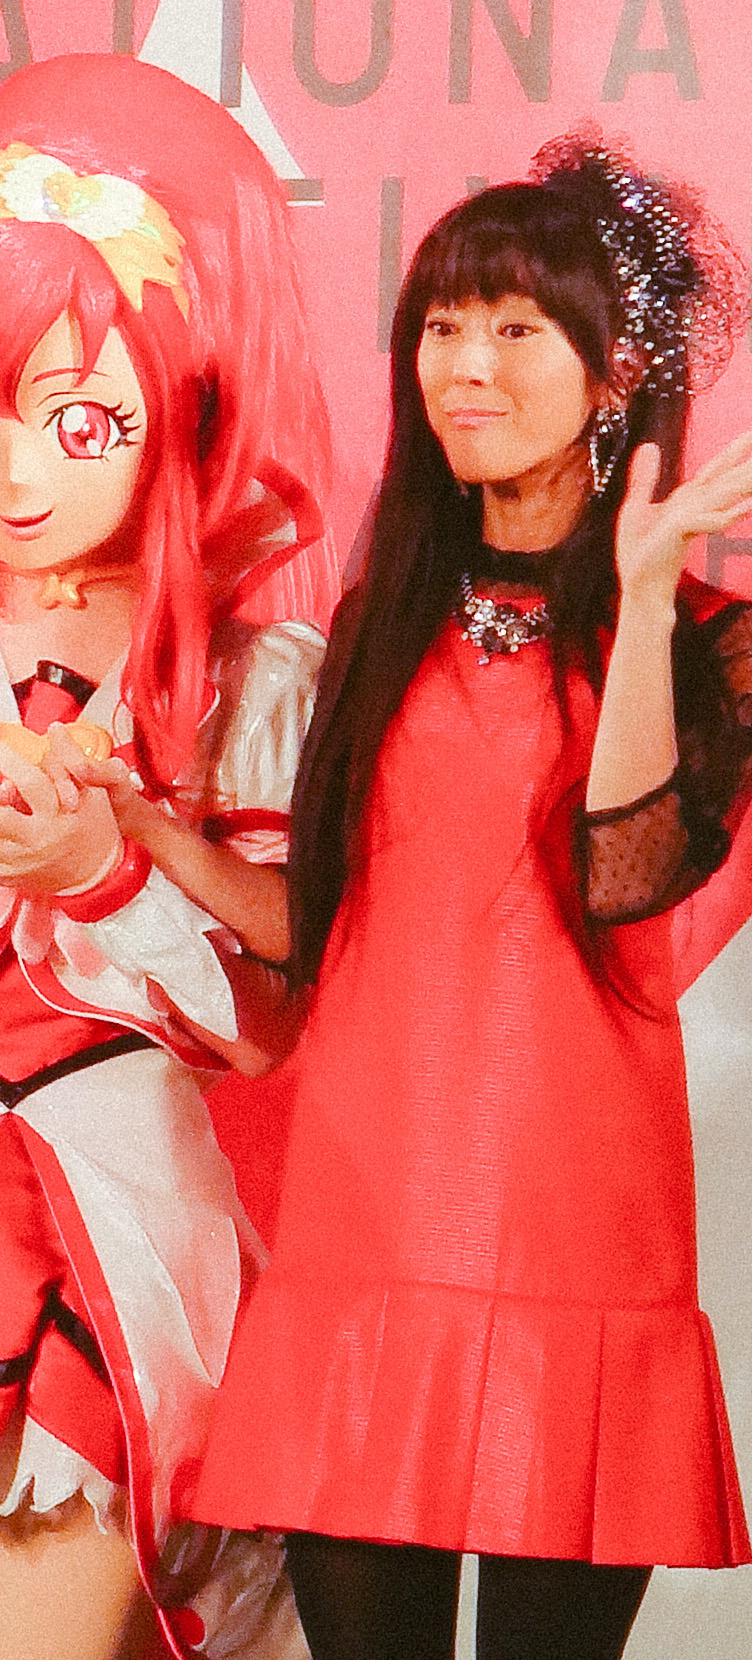
ริเอะ คูงิมิยะ

| name = ริเอะ คูงิมิยะ
| image = Rie kugimiya in 26th Tokyo International Film Festival.jpg
| birthname = ริเอะ คูงิมิยะ ()
| nickname = คูงิมิ () คุเกีย () คูงิ () คูงิซามะ () คูงิจัง ()
| location = คูมาโมโตะ ประเทศญี่ปุ่น
| occupation = นักพากย์, นักร้อง
| yearsactive = พ.ศ. 2542 - ปัจจุบัน
| เครื่องดนตรี =
| ค่าย = I'm Enterprise
| ส่วนเกี่ยวข้อง =
| homepage =
| ตุ๊กตาทอง =
| สุพรรณหงส์ =
| ชมรมวิจารณ์บันเทิง =
| โทรทัศน์ทองคำ =
ริเอะ คูงิมิยะ () เป็นนักพากย์หญิงชาวญี่ปุ่น เกิดที่โอซากะ เมื่อวันที่ 30 พฤษภาคม พ.ศ. 2522 จากนั้นก็ย้ายมาอยู่จังหวัดคูมาโมโตะ ประเทศญี่ปุ่น สังกัดค่าย I'm Enterprise ได้รับฉายาว่า "เจ้าแม่เสียงซึน" (ツンデレの女王) เนื่องจากตัวละครที่เธอได้พากย์ หลายตัวจะมีนิสัยแบบสึนเดเระแทบทั้งสิ้น ツンデレカルタ：「私の気持ちも知らないで…」“女王”釘宮理恵が読み手 緊急発売へ , mainichi.jp, “∞プチプチ”にツンデレなど萌えバージョンが登場-放置すると釘宮声でおねだり , やじうまAV Watch, ツンデレTV無事発売、謎に包まれたツンデレボイスを動画とともに一挙公開 , BCNランキング, ในการประกวด Seiyu Awards ครั้งที่ 1 นั้นเธอถูกคัดเลือก ให้อยู่ในสาขา นักพากย์ตัวละครหลักหญิงยอดเยื่ยม (Best Actress in leading role) จากการพากย์ หลุยส์ จากเรื่อง อสูรรับใช้ของยาย 0 สนิท หลังจากนั้นเธอก็ได้รับรางวัล Seiyu Awards ครั้งที่ 2 ในสาขานักพากย์สมทบหญิงยอดเยี่ยม ร่วมกับ มิตสึกิ ไซงะ 第二回声優アワード 受賞者発表 , seiyuawards.jp, และรางวัล Seiyu Awards ครั้งที่ 3 เธอก็ชนะการประกวดในสาขา นักพากย์ตัวละครหลักหญิงยอดเยื่ยม ในบทของ ไอซากะ ไทกะ ในเรื่อง "โทระโดระ!"
== ผลงาน ==
=== อนิเมะ ===
;1999
* Excel Saga - ยูคาริ
;2000
* แฮนด์เมดเมย์ - ไซเบอร์ดอล เรน่า
;2001
* Figure 17 - ซาวาดะ มินะ
* Super GALS! - โคะโทะบุกิ ซาโยะ
;2002
* Cosplay Complex - เดลโม
* กราเวียน - Brigetta
* ปิตะเต็น - อุเอมัตสึ โคโบชิ
* 12 อาณาจักรเทพยุทธ์ - ไทคิ, โชชุน (เซียนหญิงผู้ดูแลโรคุตะ)
* รีเซลไมน์ - "อิวากิ รีเซล"
;2003
* Astro Boy (2003 TV series)|Astro Boy - เนียนโกะ
* หน่วยรบเทพธิดา - อิกนี่ อเล็ก
* แขนกล คนแปรธาตุ - อัลฟอนส์ เอลริค
* ร็อคแมนเอ็กเซ่ - Anetta
* กัชเบล - ทีโอ
;2004
* เทพมรณะ - คุโรซากิ คาริน, คุโรซึจิ เนมุ และ Orihime Inoue#Powers|ลิลลี่
* Burn Up Scramble - จินกุ มายะ
* แคนวาส 2 ~นิจิอิโระ โนะ สเก็ตช์~ - โมจิซึกิ ฮารุนะ (ตอนที่ 12)
* วัยซนคนมีพลังจิต - อิมาอิ โฮตารุ
* กราเวี่ยน ซไว - Brigetta
* สาวน้อย จอมเวทย์ นาโนฮะ - อาลิซ่า แบนนิ่งส์
* Maria-sama ga Miteru - Toko Matsudaira
* มือขวากับขาโจ๋ - ชินเงียวจิ โคตะ
* มิรุโมะ ภูตจิ๋วจอมยุ่ง - มุรุโมะ
* Ninin Ga Shinobuden - มิยาบิ
* แชมเปี้ยนขนมปัง สูตรดังเขย่าโลก - Monica Adenauer
;2005
* ภูติสาว โดคุโระจัง โหดทะลุมิติ - มิฮาชิโกะ ซาบาโตะ
* เอเรเมนทาร์ เจเร็ด - Tickle "Tilel" Selvatlos
* สาวน้อย จอมเวทย์ นาโนฮะ A's - อาลิซ่า แบนนิ่งส์
* เลิฟเลส - ซาคางามิ โคยะ
* อิทธิฤทธิ์พิชิตมายา - เบล
* ชานะ นักรบเนตรอัคคี|เนตรเพลิงชานะ - ชานะ
* ทรินิตี้บลัด - ปีเตอร์
;2006
* นักรบเหล็กเทวะ - วิคตอเรีย พาวเวิร์ด
* Chocotto Sister - ฮานายามาดะ ยูริกะ
* ดิจิมอนเซฟเวอร์ส - โนงุจิ อิคุโตะ
* ปริศนา! นักล่าผี - ฮาระ มาซาโกะ
* กินทามะ - คางุระ (กินทามะ)|คางุระ
* หวานใจกับใบโคลเวอร์ - โมะริตะ ชิโนบุ (ตอนเด็ก)
* โทคิเมคิเมโมเรียล โอนลีเลิฟ - ไอคาวะ โมโมะ
* อุตะวาเระรุโมโนะ - คาเมียว
* อสูรรับใช้ของยาย 0 สนิท - หลุยส์ ฟรองซัวส์ เลอ บลอง เดอ ลา วายลิแยร์
;2007
* ภูติสาว โดคุโระจัง โหดทะลุมิติ - มิฮาชิโกะ ซาบาโตะ
* Deltora Quest (anime)|Deltora Quest - Neridah
* ฮายาเตะ พ่อบ้านประจัญบาน - ตัวละครในฮายาเตะ พ่อบ้านประจัญบาน#ซันเซนอิง นางิ|ซันเซนอิง นางิ
* ฮีโรอิคเอจ - เมล
* กันดั้มดับเบิลโอ - เนน่า ทรินิตี้
* Potemayo - Nene Kasugano, Tomari Seki
* เรนทัลมาจิคะ - คัตสึรางิ มิคัง, คัทซึระสิ คาโอริ
* ชานะ นักรบเนตรอัคคี|เนตรเพลิงชานะ II - ชานะ
* Sunshine Sketch|Hidamari Sketch - Chika
* อสูรรับใช้ของยาย 0 สนิท|อสูรรับใช้ของยาย 0 สนิท ~อัศวินแห่งทวิจันทรา~ - หลุยส์ ฟรองซัวส์ เลอ บลอง เดอ ลา วายลิแยร์
;2008
* โรซาริโอ + แวมไพร์ - ชิรายูกิ มิโซเระ
* Mnemosyne (anime)|Mnemosyne - มิมิ
* นาบาริ โนะ โอ - โรคุโจ มิฮารุ
* สามพลังป่วนพิทักษ์โลก - ตัวละครในสามพลังป่วนพิทักษ์โลก#ซึคุชิ มิโอะ|ซึคุชิ มิโอะ, โมโมทาโร่, มินาโมโตะ โคอิจิ (สมัยเด็ก),ตัวละครในฮายาเตะ พ่อบ้านประจัญบาน#ซันเซนอิง นางิ|ซันเซนอิง นางิ (ตัวละครรับเชิญ จาก ฮายาเตะ พ่อบ้านประจัญบาน)
* เคียวรัน คาโซคุ นิคคิ - เซอร์เพนท์ มุจาคิ
* Hidamari Sketch × 365 - Chika
* โทระโดระ! - ไอซากะ ไทกะ
* อะคาเนะอิโระ นิ โซมารุ ซากะ - คาตางิริ ยูฮิ
* อสูรรับใช้ของยาย 0 สนิท|เซะโระ โนะ สึคาอิมะ ~พริ้นเซส โนะ โรนโดะ~ - หลุยส์ ฟรองซัวส์ เลอ บลอง เดอ ลา วายลิแยร์
* โรซาริโอ + แวมไพร์: คาปุ2 - ชิรายูกิ มิโซเระ
* กันดั้มดับเบิ้ลโอ - ทรีนิตี เนนะ
* เคเมโกะ เดอลุกซ์! - ฮายาคาวะ มิซาคิ
;2009
* พลังอักษะ เฮตาเลีย - ลิกเตนสไตน์, ลัตเวีย
* แขนกล คนแปรธาตุ - อัลฟอนส์ เอลริค
* Maria-sama ga Miteru|มาเรีย-ซามะ กะ มิเตะรุ ซีซัน 4 - มาซึดาอิระ โทโกะ
* ฮายาเตะ พ่อบ้านประจัญบาน ซีซัน 2 - ตัวละครในฮายาเตะ พ่อบ้านประจัญบาน#ซันเซนอิง นางิ|ซันเซนอิง นางิ
* Hell Girl สัญญามรณะ ธิดาอเวจี|Hell Girl สัญญามรณะ ธิดาอเวจี มิตสึงะนะเอะ - อูซากิ ชิโนฮาระ (ตอนที่ 15)
* ซากิ - โคทาโอกะ ยูกิ
* ควีนส์ เบลด|ควีนส์ เบลด -รุโร โนะ เซ็นชิ- - เมโลน่า/เมโรน่า
* Basquash - Flora Skybloom
* Nogizaka Haruka no Himitsu|Nogizaka Haruka no Himitsu:Purezza - อัลลิสเทีย เรน, เท็นโนจิ โทกะ
* คาแรคเตอร์ผู้พิทักษ์ - ยูอา ซากุระอิ
* คานะ มีหนังสือพิมพ์มาส่ง - คุจิอิน มิกะ
* แฟรี่เทล ศึกจอมเวทอภินิหาร - แฮปปี้
* ชานะ นักรบเนตรอัคคี S - ชานะ
* Umineko no Naku Koro ni - Shannon
* Isekai No Seikishi Monogatari - Lan
; 2010
* Ladies versus Butlers! - ดาอิจิ คาโอรุ
* Hidamari Sketch|Hidamari Sketch × Hoshi Mittsu - Chika
* Dance in the Vampire Bund - Hysterica
* Hyakka Ryōran Samurai Girls - ซานาดะ ยูกิมูระ
* Okami-san|Ōkami-san to Shichinin no Nakama-tachi - อุซามิ มิมิ
*Jewelpet#Season_2:_Akari_Arc_.28Jewelpet_Tinkle.E2.98.86.29|Jewel Pet Tinkle - Marianne
* สามพลังป่วนพิทักษ์โลก OVA - ตัวละครในสามพลังป่วนพิทักษ์โลก#ซึคุชิ มิโอะ|ซึคุชิ มิโอะ, โมโมทาโร่
* ชานะ นักรบเนตรอัคคี S - ชานะ
* Mobile Suit Gundam 00 The Movie: A Wakening of the Trailblazer - Meena Carmine
* Toaru Majutsu no Index II - แอ๊กเนส เซนต์ติส
* นักเตะแข้งสายฟ้า - อุสึโนะมิยะ โทระมารุ
* Kaichou wa Maid-Sama - โรส (ตอนที่ 24)
; 2011
*อาเรีย กระสุนแดงเดือด - คันซากิ เอช. อาเรีย
*Astarotte no Omocha! - Astarotte Ygvar
*Dragon Crisis! - โรส
*Fairy Tail|Fairy Tail (OAV) - Happy
*Freezing (manga)|Freezing - Cassie Lockheart
*กินทามะ - คางุระ (กินทามะ)|คางุระ
*Gokicha (cockroach girls) - Chaba
*"Heart no Kuni no Alice" - Alice Liddel
*"Kaitō Tenshi Twin Angel" - คุรุมิ ฮาซึกิ
*"Kämpfer|Kämpfer für die Liebe" - Bakuhatsu Penguin
*"Kyousogiga" - โคโตะ
*"Persona 4: The Animation" - คุจิคาวะ ริเซะ
*"Saint Seiya: The Lost Canvas" - Phantasos
*"ชานะ นักรบเนตรอัคคี|Shakugan no Shana III/FINAL" - Shana
*THE iDOLM@STER - มินาเสะ อิโอริ
*"Yondemasuyo, Azazel-san" - คิโยโกะ
*"Toradora! Bento no Gokui" - ไอซากะ ไทกะ
;2012
*"คู่ซี้ต่างพันธุ์" - เมย์
*"Battle Spirits Sword Eyes" - Haqua Estoc
*"Ebiten: Kōritsu Ebisugawa Kōkō Tenmonbu" - Yuka Iseda
*"โกคิจะ แมลงสาบน้อยขี้เหงา" – จะบะ
*"เทพพิทักษ์จอมยุ่ง เนียลโกะ" – ฮะสึตะ
*"ฮายาเตะ พ่อบ้านประจัญบาน|Hayate the Combat Butler: Can't Take My Eyes Off You" – ซันเซนอิง นางิ
*"เพื่อนหนูเป็นนักฆ่า" – ตัวละครที่ไม่ได้ใช้
*"Kingdom (manga)|Kingdom" – Karyō Ten
*"Koi to Senkyo to Chocolate" – Yuina Oosawa
*"Saki (manga)|Saki Achiga-hen episode of Side-A" – Yuki Kataoka
*"Shining Hearts: Shiawase no Pan" – Melty
*"Recorder to Randoseru" – Atsumi Miyagawa
*"Robotics;Notes" – Airi
*"The Familiar of Zero|Zero no Tsukaima F" – List of The Familiar of Zero characters#Louise|Louise Françoise le Blanc de la Vallière
*"Tamagotchi!Yume Kira Dream" – Mametchi
;2013
*"Dokidoki! PreCure"- Madoka Aguri / Cure Ace
*"Haiyore! Nyaruko-san W" – Hasuta
*"Hayate the Combat Butler|Hayate the Combat Butler: Cuties!" - Nagi Sanzenin
*"Hyakka Ryōran Samurai Girls|Hyakka Ryōran Samurai Bride" - Yukimura Sanada
*"Kingdom (manga)|Kingdom" 2nd Series – Karyō Ten
*"Koi-ken!" - Kikui Mari
*"One Piece" - Sugar
*"Oreimo|Ore no Imōto ga Konna ni Kawaii Wake ga Nai." – Kanata Kurusu
*"Tamagotchi!Miracle Friends" – Mametchi
*"The Idolmaster|Puchimas! Petit Idolmaster" – Io/Iori Minase
*"RDG Red Data Girl" - Satoru Wamiya
*"Zettai Karen Children|Zettai Karen Children: The Unlimited" - Momotarō
*"Watashi ga Motenai no wa Dou Kangaetemo Omaera ga Warui!" - WataMote - No Matter How I Look at It, It’s You Guys' Fault I’m Not Popular!#Kī|Kī-chan
*"Kyousougiga" - Koto
;2014
*"Noragami" - Nora
*"Saki (manga)|Saki Zenkoku-hen" – Yuki Kataoka
*"Selector Infected WIXOSS" - Urisu
*"No Game No Life" - Tet
*"สงครามแม่มด" - Chronoire Schwarz VI
*"Mangaka-san to Assistant-san to" - Sena Kuroi
* แฟรี่เทล ศึกจอมเวทอภินิหาร - แฮปปี้
;2017
*"โดราเอมอน ตอน คาชิ-โคชิ การผจญภัยขั้วโลกใต้ของโนบิตะ - คาร์ล่า
;2020
*"โดราเอมอน ตอน ไดโนเสาร์ตัวใหม่ของโนบิตะ - มิว
*"Re:Zero - รีเซทชีวิต ฝ่าวิกฤตต่างโลก|Re:Zero − รีเซทชีวิต ฝ่าวิกฤตต่างโลก - Pandora"
;2021
*"เอเดนส์ซีโร่ - แฮปปี้"
*"ชาโดว์เฮาส์ - Barbie/Barbara
;2022
*"บันทึกแวมไพร์วานิทัส - รายชื่อตัวละครในบันทึกแวมไพร์วานิทัส|โคลเอ้ เดอ​ อัปเฌร์ คุงิมิยะ ริเอะ - โคลเอ้ (vanitas) myanimelist "
;2023
*"คุณเอลฟ์โอตาคุ - ยอร์เด้
*"เจ้าหญิงผู้เสียสละกับราชาอสูร" - อานูบิส (ตอนเด็ก)
===โอวีเอ===
*"Fairy Tail|Fairy Tail (OVA)" – Happy (Fairy Tail)|Happy
*"Kenichi: The Mightiest Disciple|Kenichi: The Mightiest Disciple OVA" – List of Kenichi: The Mightiest Disciple characters #Miu Furinji|Miu Furinji
*"THE iDOLM@STER Live for You!|THE iDOLM@STER Live for You! (OVA)" – มินาเสะ อิโอริ
* คุณครูจอมเวท เนกิมะ!|คุณครูจอมเวท เนกิมะ! ~โลกอีกใบหนึ่ง~ - สึคุโยมิ
*"โทระโดระ!|โทระโดระ! โอวีเอ"- ไอซากะ ไทกะ
===โอเอดี===
*"ChocoTan!" - Chocotan
===ภาพยนตร์อนิเมะ===
*"Crayon Shin-chan: Super-Dimension! The Storm Called My Bride" – Tamiko Kaneari
*"Bleach: Memories of Nobody" – Karin Kurosaki
*"Bleach: The DiamondDust Rebellion" – Karin Kurosaki
*"Dokidoki! PreCure#Films|Dokidoki! PreCure the Movie: Mana's Getting Married!!? The Dress of Hope Tied to the Future" - Aguri Madoka / Cure Ace
*"Eiga de Tōjō! Tamagotchi Dokidoki! Uchū no Maigotchi!?" – Mametchi
*"Expelled From Paradise" - Angela Balzac
*"Fairy Tail the Movie: The Phoenix Priestess" – Happy
*"Fullmetal Alchemist: The Conqueror of Shamballa" – Alphonse Elric
*"Fullmetal Alchemist: The Sacred Star of Milos" – Alphonse Elric
*"Gintama|Gintama: Benizakura-hen" – Kagura
*"Gintama|Gintama: The Movie: The Final Chapter: Be Forever Yorozuya" – Kagura
*"ฮายาเตะ พ่อบ้านประจัญบาน! เดอะ มูฟวี่ รักกวน ๆ ป่วนถึงสวรรค์" – ซันเซนอิง นางิ
*"Magical Girl Lyrical Nanoha|Mahou Shoujo Lyrical Nanoha THE MOVIE 1st" – Alisa Bannings
*"Magical Girl Lyrical Nanoha A's|Mahou Shoujo Lyrical Nanoha THE MOVIE 2nd A's" – Alisa Bannings
*"Pokémon: Zoroark: Master of Illusions" – Celebi
*"Shakugan no Shana|Shakugan no Shana: The Movie" - Shana
*"Tamagotchi: Happiest Story in the Universe!" – Mametchi
*"Yes! Pretty Cure 5#Movies|Yes! PreCure 5 the Movie: Miraculous Adventure in the Mirror Kingdom" - Dark Lemonade
*"Blue Exorcist|Ao no Exorcist: The Movie" - Usamaro
=== ดราม่าซีดี ===
*"Hotaru Imai"
**"Gakuen Alice Rabu Potion Chūiho!"
**"Gakuen Alice Mono Wasure Machine"
**"Gakuen Alice Chocolate Holic"
**"Pick of the Litter" – Konohana
*"Shiro Ari" – Snow White
*"Superior (manga)|Superior" – Angelica
* ไฮโยเระ! เนียร์โกะซัง|ไฮโยเระ! เนียร์โกะซัง EX ~ดรีมมี ดรีมเมอร์~ - ฮัสเทอร์ / ฮัสตะ
*"Hetalia: Axis Powers" – Liechtenstein, Latvia
*"Nagasarete Airantō" – Yukino
*"Uwasa no Midori-kun!!|Uwasa no Midori-kun!! (DigiComi Version)" – Midori Yamate
*"Nabari no Ou" – Miharu Rokujo
*"Ebiten: Kōritsu Ebisugawa Kōkō Tenmonbu – Yuka Iseda
===เกม===
*".hack//Link" – Cello
*"Akaneiro ni Somaru Saka: Parallel" – Katagiri Yuuhi
*"Akai Ito" – Wakasugi Tsuzura
*"Asura's Wrath" – Mithra
*"Blades of Time" – Ayumi
*"Bleach: Dark Souls" - Karin Kurosaki, Nemu Kurotsuchi
*"Da Capo II|Da Capo II: Plus Situation/Plus Communication" – Erika Murasaki
*"Dengeki Gakuen RPG: Cross of Venus" – Shana, Taiga Aisaka, Sabato
*"Deus Ex: Human Revolution" – Eliza Cassan
*"Dragon Nest" - Lena
*"Elsword" – Aisha
*"Everybody's Golf 6" - Nalu (Lani)
*"Fairy Tail|Fairy Tail series" - Happy
*"Final Fantasy IV DS" – Palom and Porom
*"Freestyle Street Basketball" – Sachi Takenaka, Mikako Suzuki, Yoshino Saionji
*"Granado Espada" – Claire
*"Grandia Online" – Human Female
*"Growlanser IV: Wayfarer of Time" – Leona
*"Gundam Assault Survive" – Nena Trinity
*"Haiyore! Nyaruko-san: Meijō shigatai Game no you na mono" - Hasuta
*"Hayate the Combat Butler|Hayate the Combat Butler series - Nagi Sanzenin
*"Inazuma Eleven|Inazuma Eleven series" - Toramaru Utsunomiya
*"Infinite Undiscovery" – Vika
*"Kaku-San-Sei Million Arthur" – Arthur sorcerer
*"List of Zatch Bell! video games|Konjiki no Gash Bell series" – Tia and Megumi Oumi|Tio
*"Luminous Arc 2 Will" – Karen
*"MagnaCarta II" – Celestine
*"Mobile Suit Gundam: Extreme Vs." and "Mobile Suit Gundam: Extreme Vs. Full Boost" - Nena Trinity
*"Mobile Suit Gundam 00#Video games|Mobile Suit Gundam 00: Gundam Meisters" – Nena Trinity
*"Mugen Souls Z" – Nao
*"Nogizaka Haruka no Himitsu|Nogizaka Haruka no Himitsu: Cosplay Hajimemashita" – Hukayama Ayane
*"One Piece: Unlimited Cruise|One Piece: Unlimited Cruise series" – Gabri
*"Onmyoji" - Kagura
*"Pangya" – Kooh
*"Persona 4" – Rise Kujikawa
*"Persona 4 Arena" - Rise Kujikawa
*"Persona 4 Golden" - Rise Kujikawa
*"Pokémon Mystery Dungeon: Gates to Infinity|Pokémon Fushigi no Dungeon: Magnagate to Mugendai Meikyū" – Pikachu
*"Princess Maker 4" – Christina Northerly
*"Red Thread" – Tsudura Wakasugi
*"Riviera: The Promised Land" – Ecthel (Ein)
*"Robotics;Notes" – Airi
*"Rune Factory: A Fantasy Harvest Moon" – Mei
*"Saki Portable" – Yuki Kataoka
*"SD Gundam G Generation Spirits" - Stella Raberadu Twink
*"SD Gundam G Generation Wars" - Nena Trinity
*"SD Gundam G Generation World" - Nena Trinity, Kachua Reese
*"Shining Hearts" – Melty
*"Shikigami no Shiro" – Ise Nagino
*"Star Ocean: The Second Evolution" – Precis F. Neumann
*"Summon Night X: Tears Crown" – Elnadita Clevertink
*"Super Robot Wars series" - Nena Trinity, Izuna Endo
*"Tales of Symphonia: Dawn of the New World" – Marta Lualdi
*"Tales of the World: Radiant Mythology 3" – Marta Lualdi
*"Tales of the Heroes: Twin Brave" – Marta Lualdi
*"Tears to Tiara II" - Tart
*"Toradora Portable" - Taiga Aisaka
*"THE iDOLM@STER" (Arcade, Xbox 360) มินาเสะ อิโอริ
*"THE iDOLM@STER Live For You!" มินาเสะ อิโอริ
*"THE iDOLM@STER SP Wandering Star" มินาเสะ อิโอริ
*"THE iDOLM@STER Dearly Stars" มินาเสะ อิโอริ
*"THE iDOLM@STER 2" มินาเสะ อิโอริ
*"THE iDOLM@STER Gravure For You!" มินาเสะ อิโอริ
*"THE iDOLM@STER Shiny Festa Funky Note/Rhythmic Record" (PSP, iOS) มินาเสะ อิโอริ
*"iM@S CHANNEL" DLC mini album 08 มินาเสะ อิโอริ
*"THE iDOLM@STER Shiny TV" DLC mini album 08 มินาเสะ อิโอริ
*"THE iDOLM@STER One For All" DLC mini album 08 มินาเสะ อิโอริ
*"Umineko no Naku Koro ni#Release history|Umineko no Naku Koro ni: Majo to Suiri no Rondo" – Shannon
*"White Knight Chronicles 2" – Miu
*"X-Blades" – Ayumi
*"Xenosaga" – Mary Godwin
*Yakuza (series)|"Yakuza" series – Haruka Sawamura
*"Zero Escape: Virtue's Last Reward" – Quark
*:en:Secret_of_Mana|Secret of Mana – Rusalka
*"​:Honkai Impact 3rd​ - Kiana Kaslana
*"Cookie Run: Kingdom - Strawberry Cookie
===พากย์เสียง===
*"The Fourth Kind" – Ashley Tyler
*"The Golden Compass (film)|The Golden Compass" – Lyra Belacqua
*"Harper's Island" – Madison Allen
*"The Hunger Games (film)|The Hunger Games" – Primrose Everdeen
*"Mortuary (2005 film)|Mortuary" – Jamie Doyle
*"Peppa Pig" – Peppa Pig
*"Piranha 3D" – Laura Forester
*"Resident Evil: Extinction" – Red Queen and White Queen|White Queen
*"Revolutionary Road (film)|Revolutionary Road" – Jennifer Wheeler
*"Ruby Gloom" – Ruby Gloom
*"Shirt Tales" – Pammy Panda
*"The Simpsons" – Darcy (episode JABF04 "Little Big Girl")
*"Pleasant Goat and Big Big Wolf" – Beauty Goat
*"Stranger Things" - Eleven
==ผลงานเพลง==
===อัลบั้ม===
* "Kokohadoko" (20 มิถุนายน 2012)
:รายชื่อเพลง:
:# "How I feel"
:#
:# "Foret Noire"
:#
:# "Wonder"
:#
====ซิงเกิล====
* "Moete Koso Cosplay" (22 พฤษภาคม 2002) (ร่วมกับ ซะคุระ โนะงะวะ, ซะเอะโกะ จิบะ, ไอ ชิมิซึ, อะเคะโนะ วะตะนะเบะ และ จิอะกิ ทะตะฮะชิ)
* "Kemeko Deluxe!" (29 ตุลาคม 2008) (ร่วมกับ จิวะ ซะอิโต, มิคะโกะ ทะคะฮะชิ, ฮะรุกะ โทะมะสึ, เรียวโกะ ชิระอิชิ, อะยะโกะ คะวะสึมิ และ มะอิ โกะโตะ)
* "Orange" (28 มกราคม 2009) ("Toradora!" เพลงปิด, ร่วมกับ ยุอิ โฮะริเอะ และ เอริ คิตะมุระ)
* "Netsuretsu Kangei Wonderland" (27 พฤษภาคม 2009) ("Saki (manga)|Saki" เพลงปิด, ร่วมกับ คะนะ อุเอดะ, อะมิ โคะชิมิซึ, เรียวโกะ ชิระอิชิ และ ชิซุกะ อิโต)
* "Kimi e to Tsunagu Kokoro" (5 สิงหาคม 2009) ("คานะ มีหนังสือพิมพ์มาส่ง" เพลงเปิด, ร่วมกับ คะโอะรุ มิซึฮะระ และ อะกิ โทะโยะซะกิ)
* "Karakoi ~Dakara Shoujo wa Koi wo Suru~" (9 กันยายน 2009) ("Hayate the Combat Butler" เพลงปิด, ร่วมกับ เรียวโกะ ชิระอิชิ)
* "buddy-body" (23 ตุลาคม 2009) ("Queen's Blade|Queen's Blade: Gyokuza wo Tsugu Mono" เพลงปิด, ร่วมกับ คะนะเอะ อิโต และ ยูโกะ โกะโต)
* "LOVE × HEAVEN" (27 มกราคม 2010) (Ladies versus Butlers! เพลงเปิด, ร่วมกับ มาอิ นะคะฮะระ, อะมิ โคะชิมิซึ และ อะยะโกะ คะวะสึมิ)
== อ้างอิง ==
== แหล่งข้อมูลอื่น ==
* บล็อกอย่างเป็นทางการ
* ริเอะ คูงิมิยะ ที่ I'm Enterprise
*
หมวดหมู่:บุคคลที่ยังมีชีวิตอยู่
หมวดหมู่:นักพากย์หญิงชาวญี่ปุ่น
หมวดหมู่:บุคคลจากจังหวัดคูมาโมโตะ